2014 Brazilian economic crisis

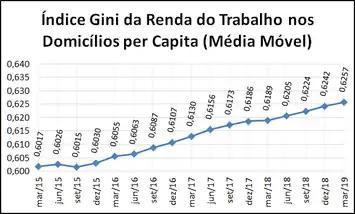
Evolution of the Gini coefficient in Brazil from 2012 to 2019. Source: Ibre/FGV

A 2019 study by the Instituto Brasileiro de Economia (IBRE), part of Fundação Getúlio Vargas (FGV), obtained by the magazine Valor Econômico, showed that the Gini coefficient, which measures the economic inequality in society from 0 to 1, had increased year after year since 2015 and reached its peak in March 2019.